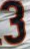
Number: 3